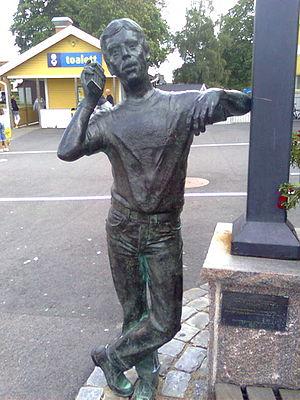
Ullared est un village du comté de Halland, en Suède. Sa population était de 820 habitants en 2005. Le grand magasin Gekås est situé dans ce village.